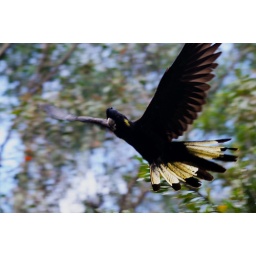
A yellow tailed black cockatoo, Calyptorhynchus funereus, in my backyard today.